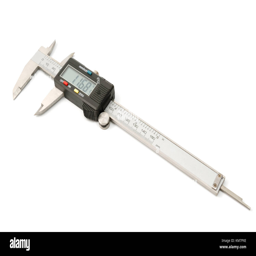
tools collection - electronic digital caliper isolated on white background .